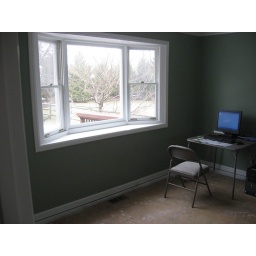
bay window in study -- white now instead of wood stained